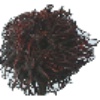
Label: rambutan